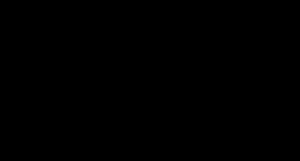
Le Murin d'Alcathoé, ou Murin d'Alcathoe, est une espèce de chauves-souris de la famille des Vespertilionidae. Appartenant au genre Myotis, il n'est distingué du Murin à moustaches qu'en 2001. Lors de sa description scientifique, ce murin n'est connu que de Grèce et de Hongrie, mais ensuite rapidement identifié dans de nombreux autres pays d'Europe, jusqu'en Espagne à l'Ouest, au Royaume-Uni et en Suède au Nord, et signalé en Azerbaïdjan à l'Est. Avec le Murin à moustaches et le Murin de Brandt, il constitue le groupe dit des « murins à museau sombre » dont la morphologie cryptique rend l'identification des espèces difficile. L'analyse des séquences ADN a permis de révéler l'existence du Murin d'Alcathoé comme espèce nouvelle et ce murin dispose d'un caryotype distinct des espèces phénotypiquement proches, mais des caractères morphologiques et acoustiques ont également été trouvés pour permettre l'identification de cette chauve-souris.